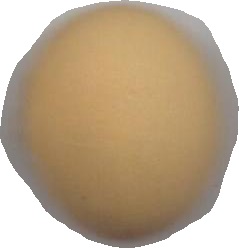
Variety: Grobogan